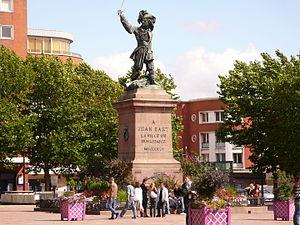
La ville de Dunkerque est composée de plusieurs quartiers, issus pour la plupart des fusions et associations avec d'autres villes : Malo-les-Bains, Rosendaël, Dunkerque-Centre, Dunkerque-Sud, Saint-Pol-sur-Mer, Petite-Synthe, Fort-Mardyck et Mardyck. Ces quartiers sont eux-mêmes découpés en plusieurs zones. L'article suivant les décrit.
La place Jean-Bart est un espace public urbain de la commune de Dunkerque dans le département français du Nord.